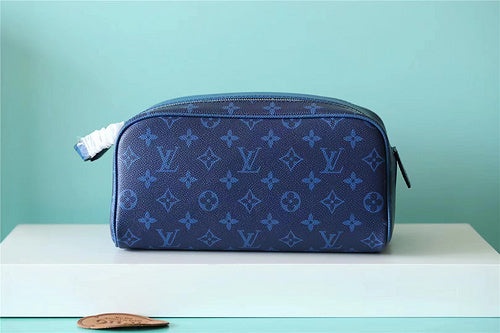
Fashion Lu-Vi bags - 3148
Brand: The Lavish Mart
At TLM Shop, we specialize in 1:1 top-grade quality bags, shoes, watches, glasses, caps, and more. Each product comes with a care manual, tags, a dust bag, and a box for the perfect unboxing experience. Our shipping time is 12 to 15 days. Once you place an order, we’ll generate an invoice, and after payment confirmation, we’ll begin processing your order. Before dispatching, we’ll send you a video of your product for approval and provide a tracking number once shipped. We accept PayPal, credit/debit cards, and bank transfers. Have questions? Feel free to contact us anytime!
Category: Luggage & Bags > Cosmetic & Toiletry Bags > Toiletry Bags